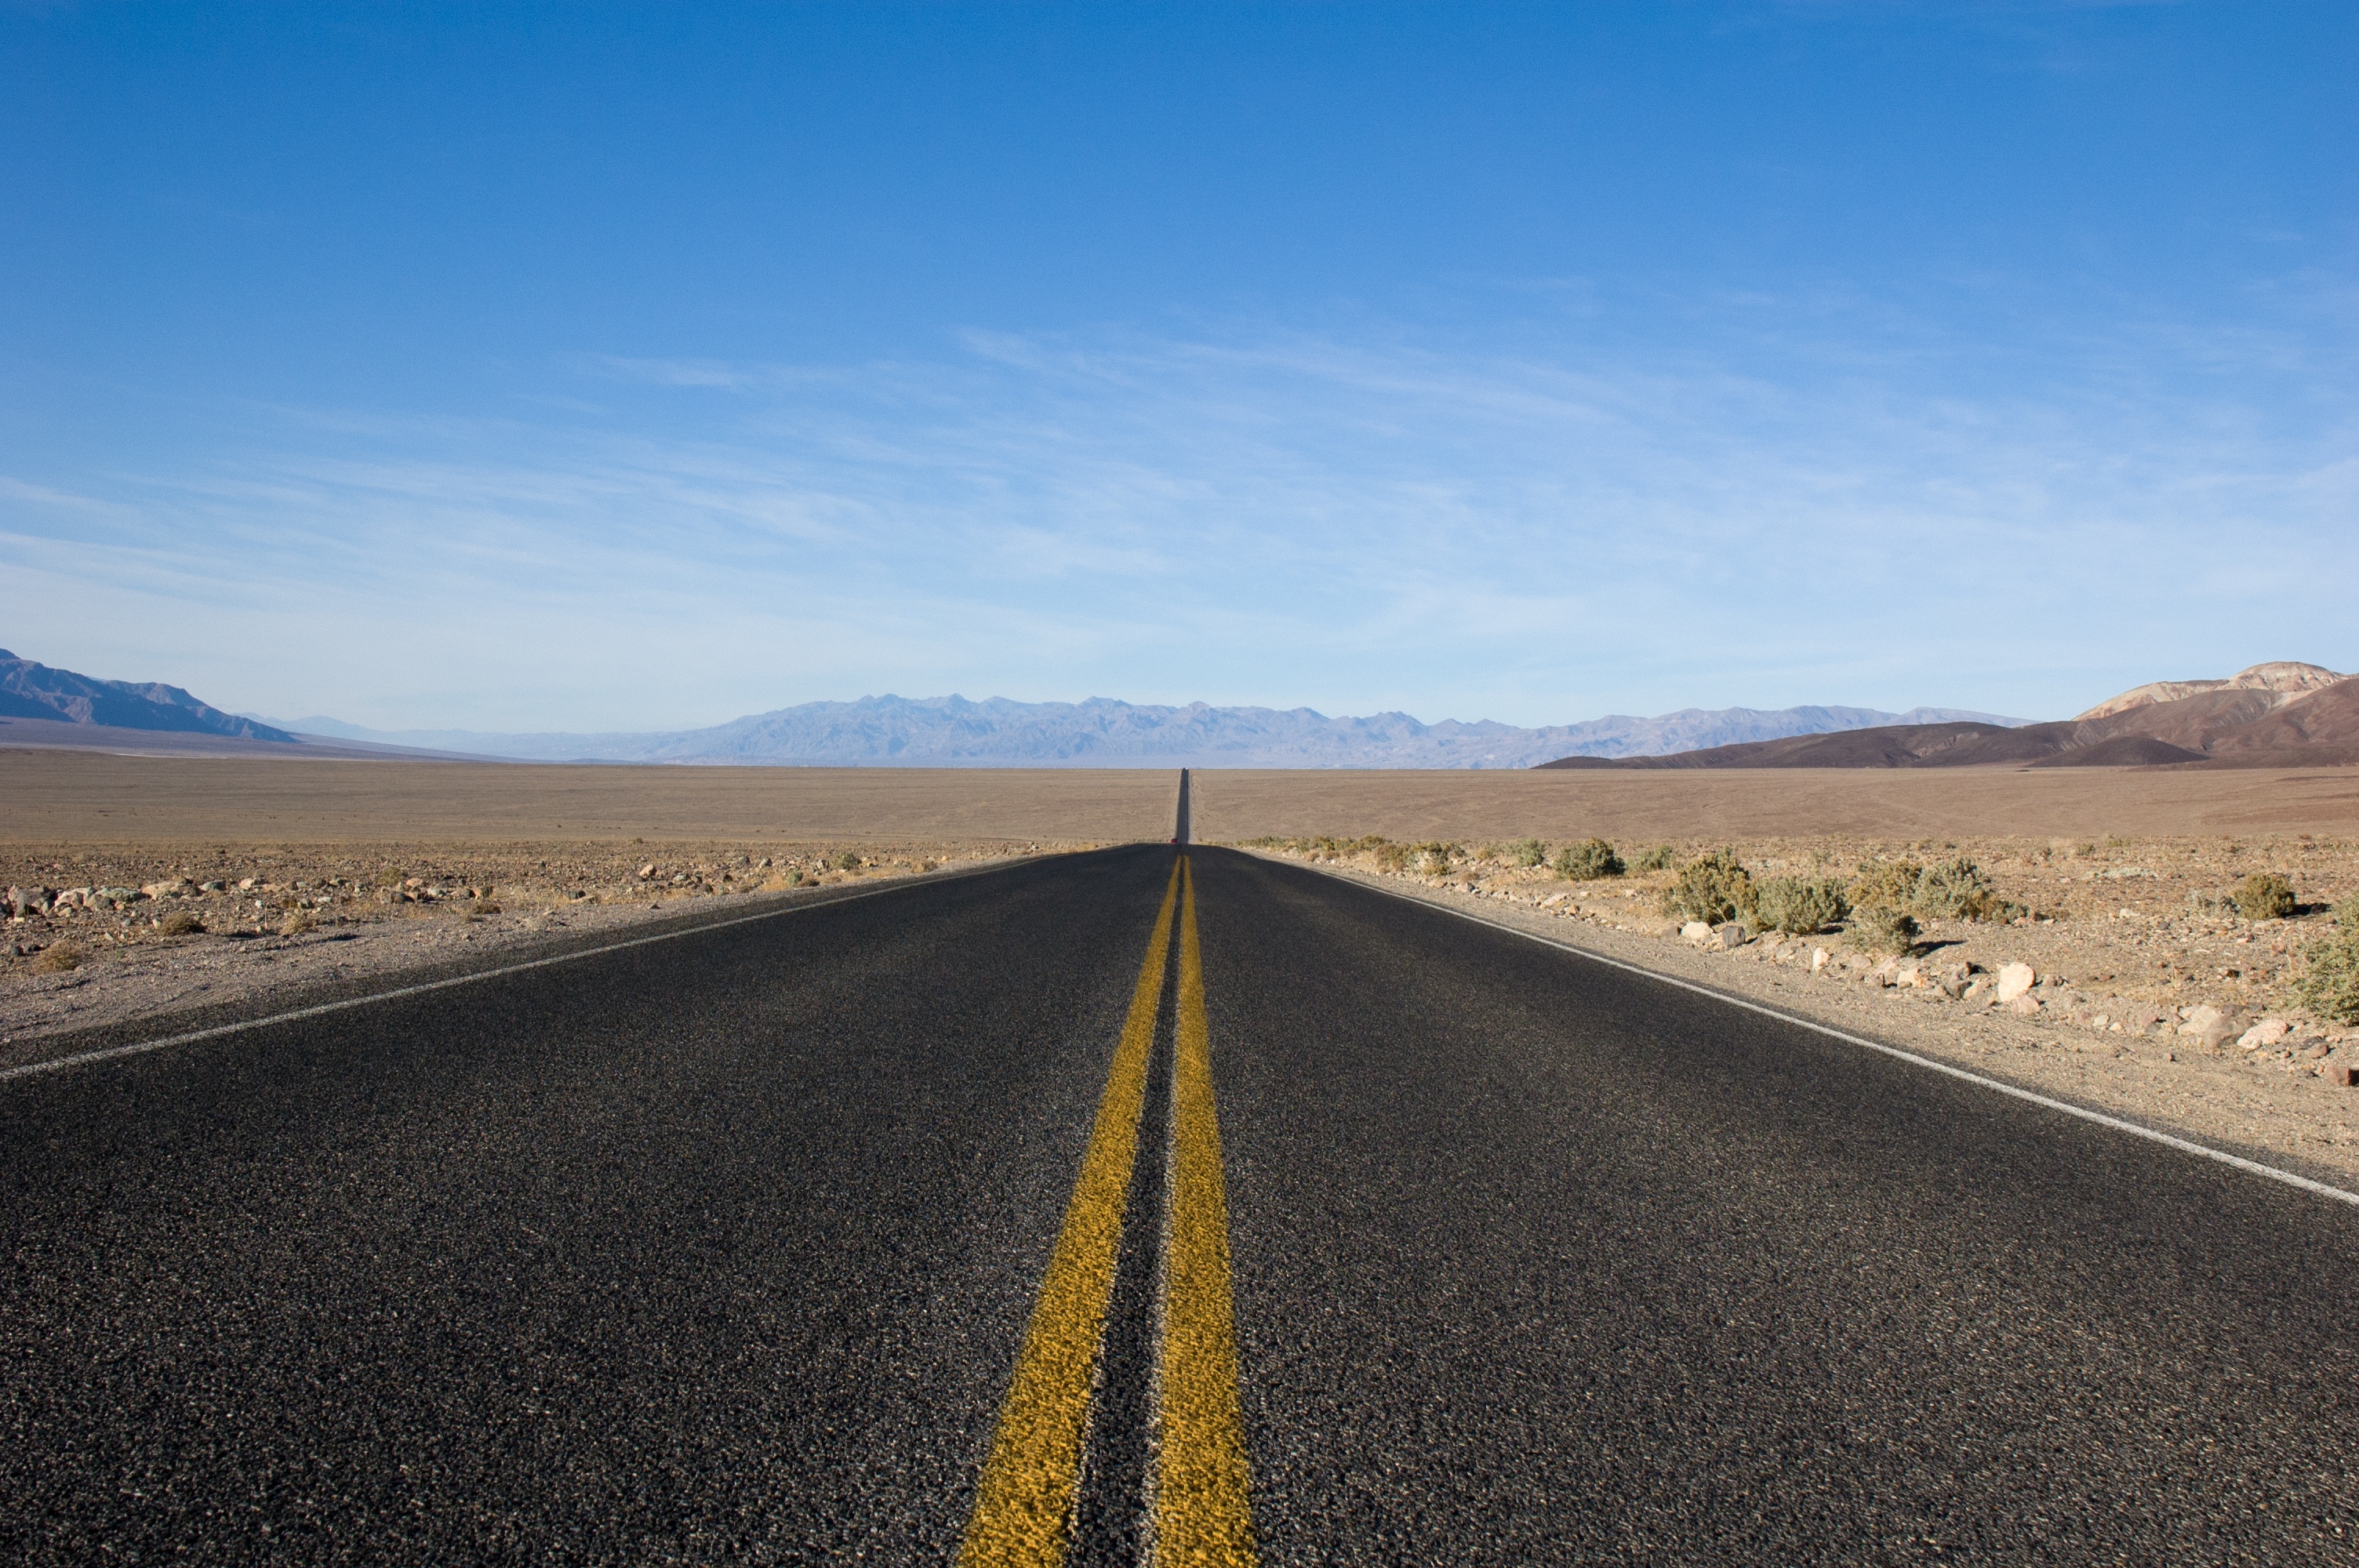
landscape, sand, horizon, road, field, prairie, hill, desert, highway, valley, asphalt, dirt road, soil, plain, straight, road trip, infrastructure, plateau, steppe, rural area, road surface, natural environment, aeolian landform, nonbuilding structure